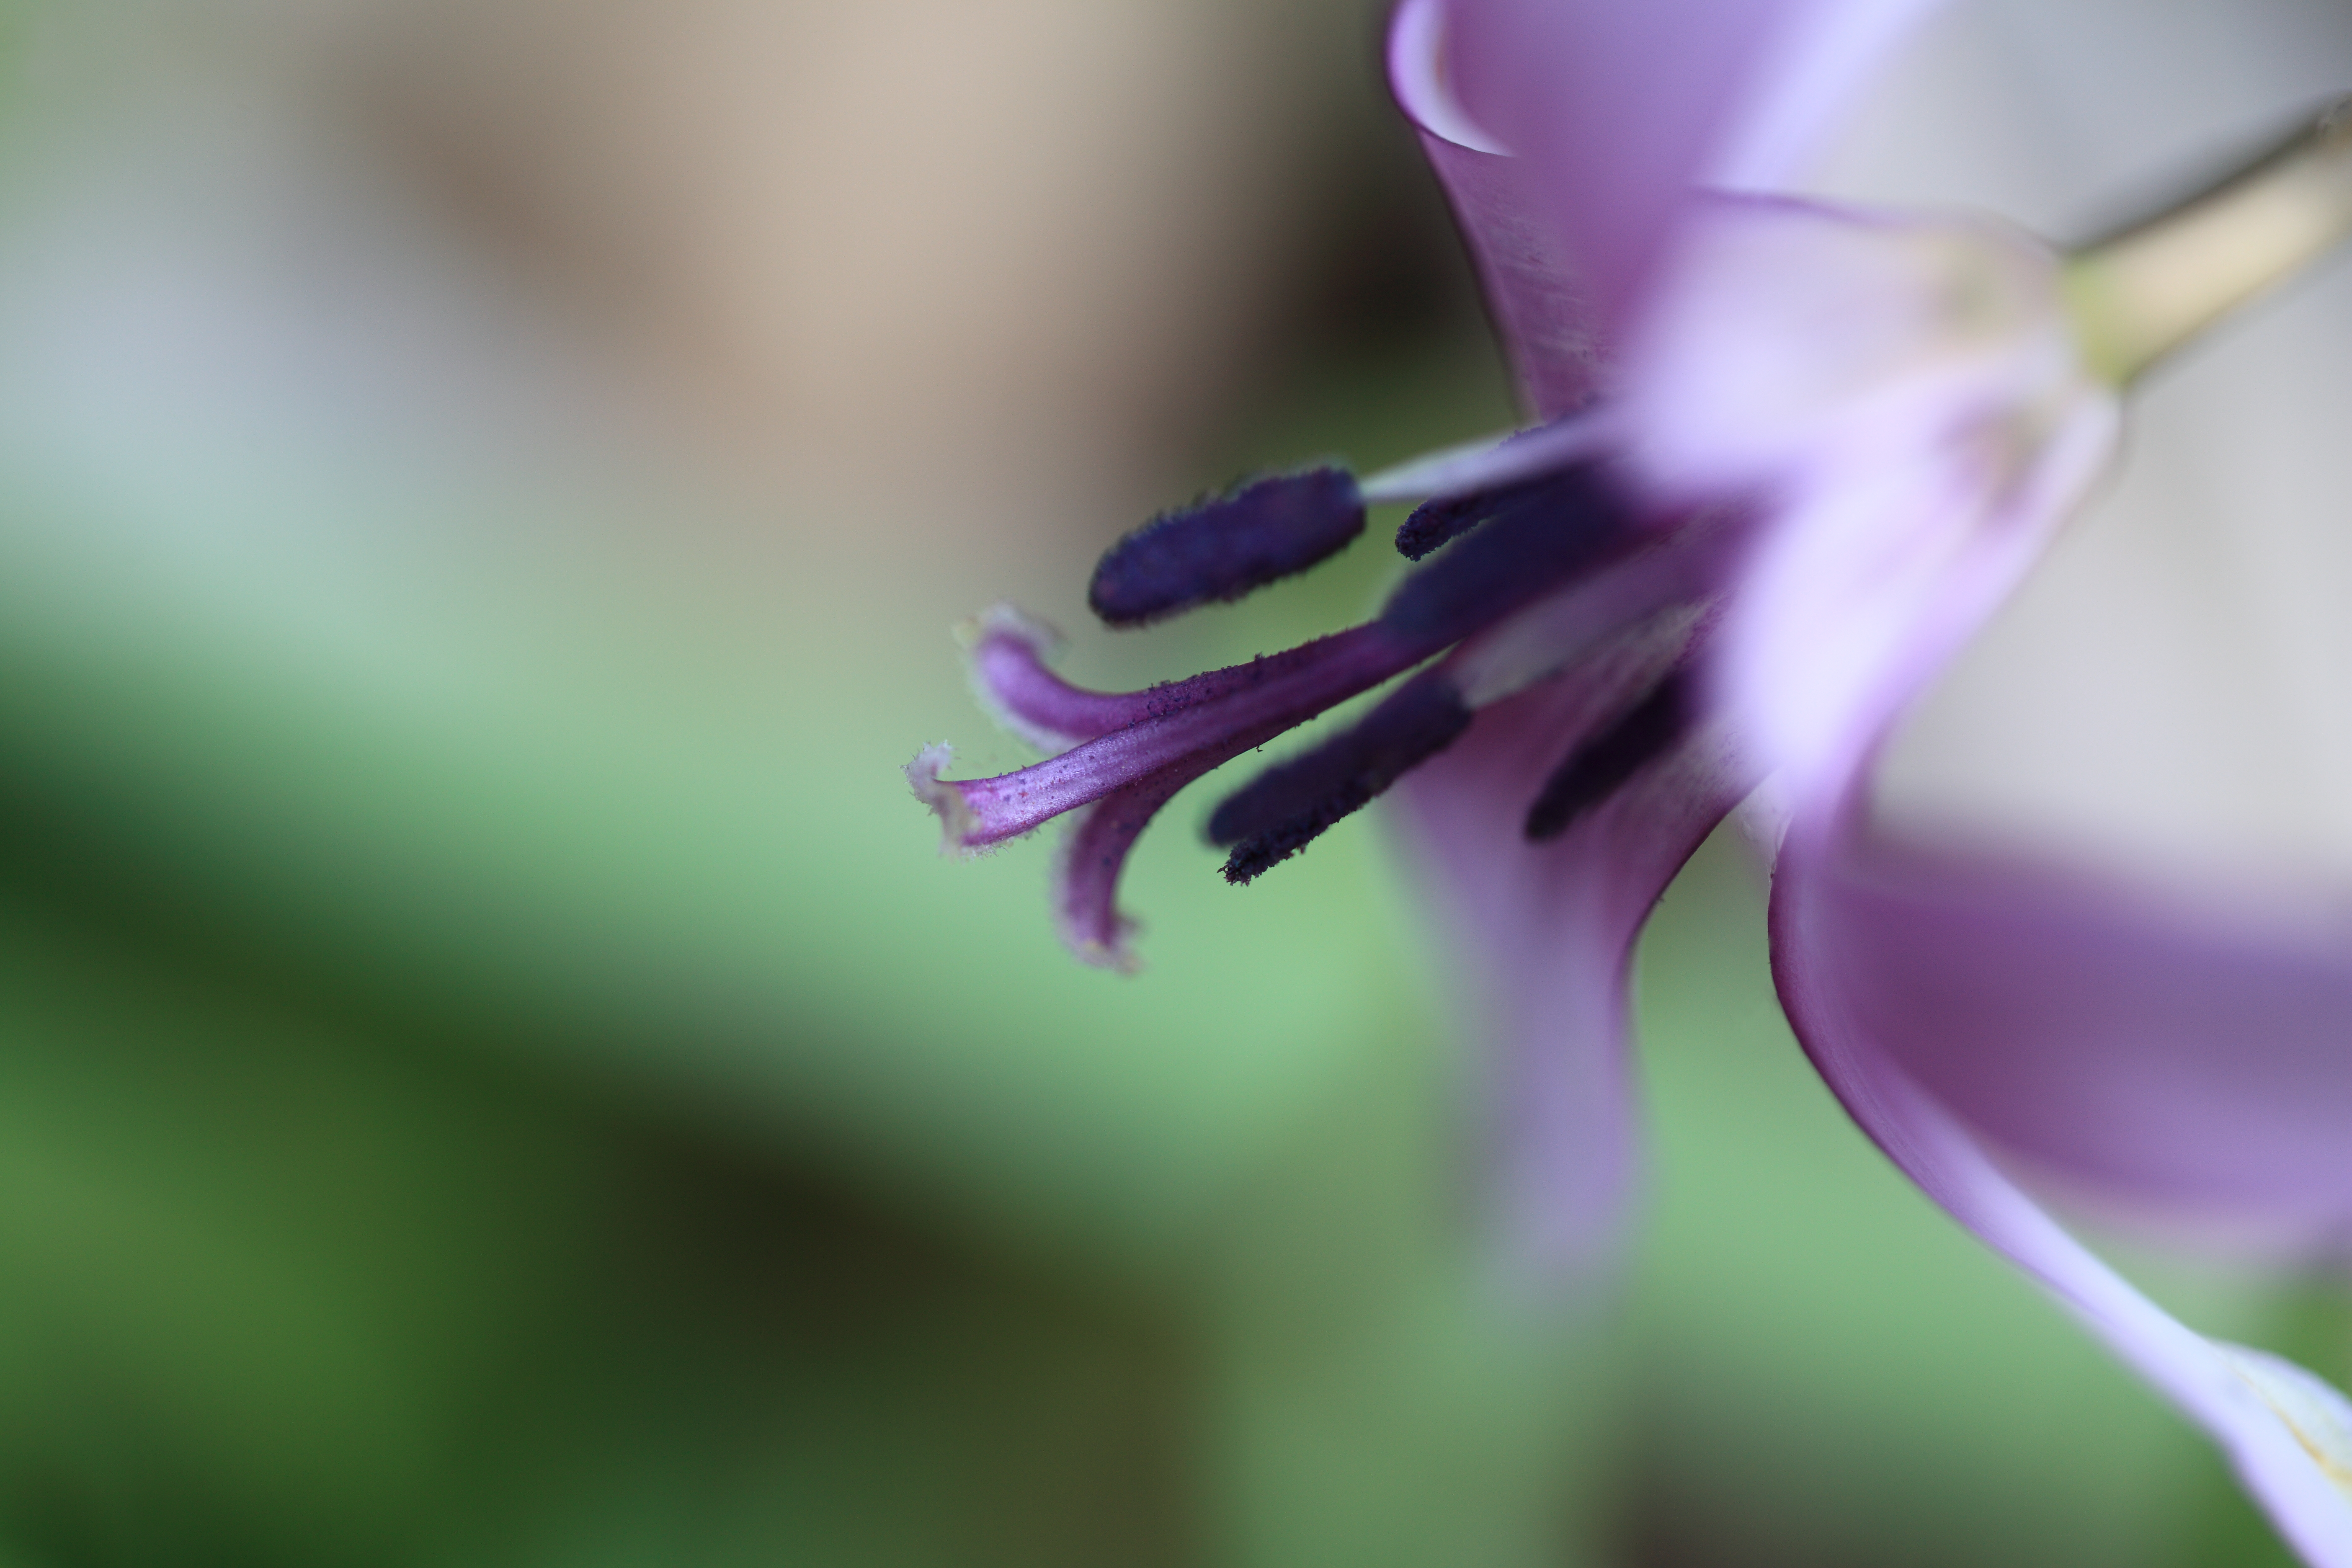
nature, blossom, plant, photography, leaf, flower, purple, petal, green, high, botany, flora, wildflower, close up, 5d, hires, markii, hi, res, resolution, chibaken, chibashi, izumishizenkoen, japonicum, macro photography, flowering plant, erythronium, katakuri, taxonomy binomial erythroniumjaponicum, plant stem, land plant